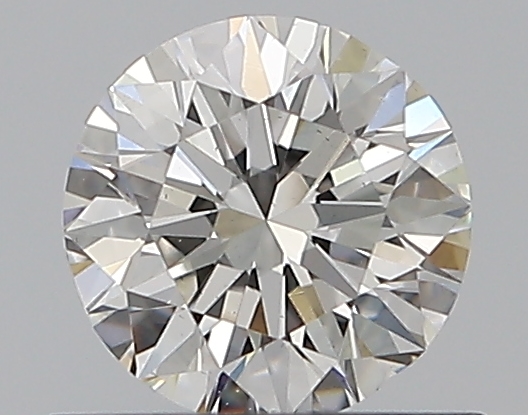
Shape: round
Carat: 0.5
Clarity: VS2
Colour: G
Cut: EX
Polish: EX
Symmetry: VG
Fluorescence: N
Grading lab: GIA
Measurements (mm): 5.02 x 5.08 x 3.16